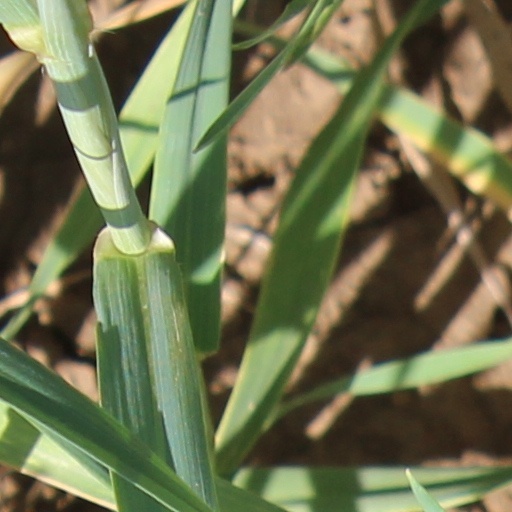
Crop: wheat